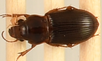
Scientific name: Cratacanthus dubius
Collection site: North Sterling NEON (STER), plot STER_029